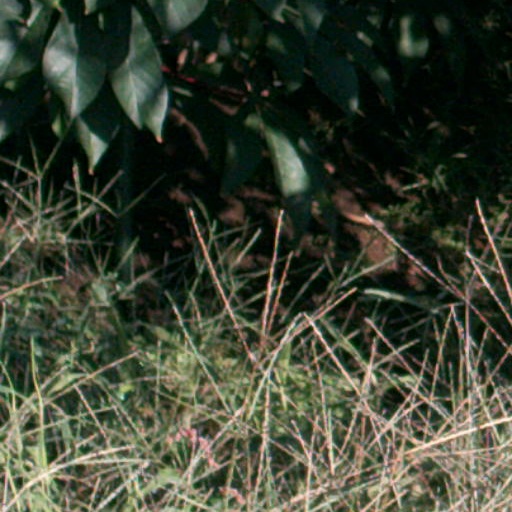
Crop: cassava